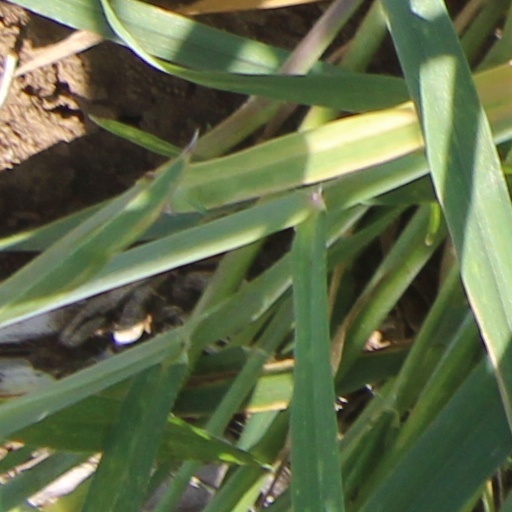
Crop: wheat